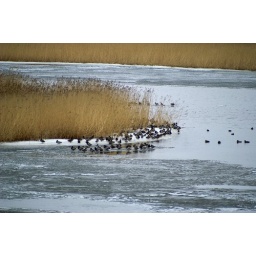
Ducks congregating on a icy bank, with a small area of clear water in the thawing bay